List of diplomatic missions of Brunei

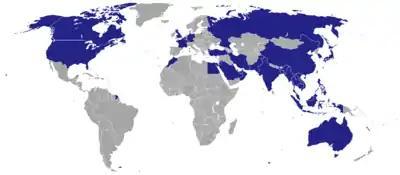
Diplomatic missions of Brunei

Brunei Darussalam's diplomatic missions and general foreign policy are managed by the Ministry of Foreign Affairs. It has a limited number of missions, most being concentrated in Southeast Asia and the Persian Gulf. As of 2021 the Bruneian diplomatic network is composed of 35 embassies and high commissions, 4 consulates general, 3 permanent missions to international organisations, and the trade and tourism office in Taipei, which serves as Brunei's de facto embassy to Taiwan.